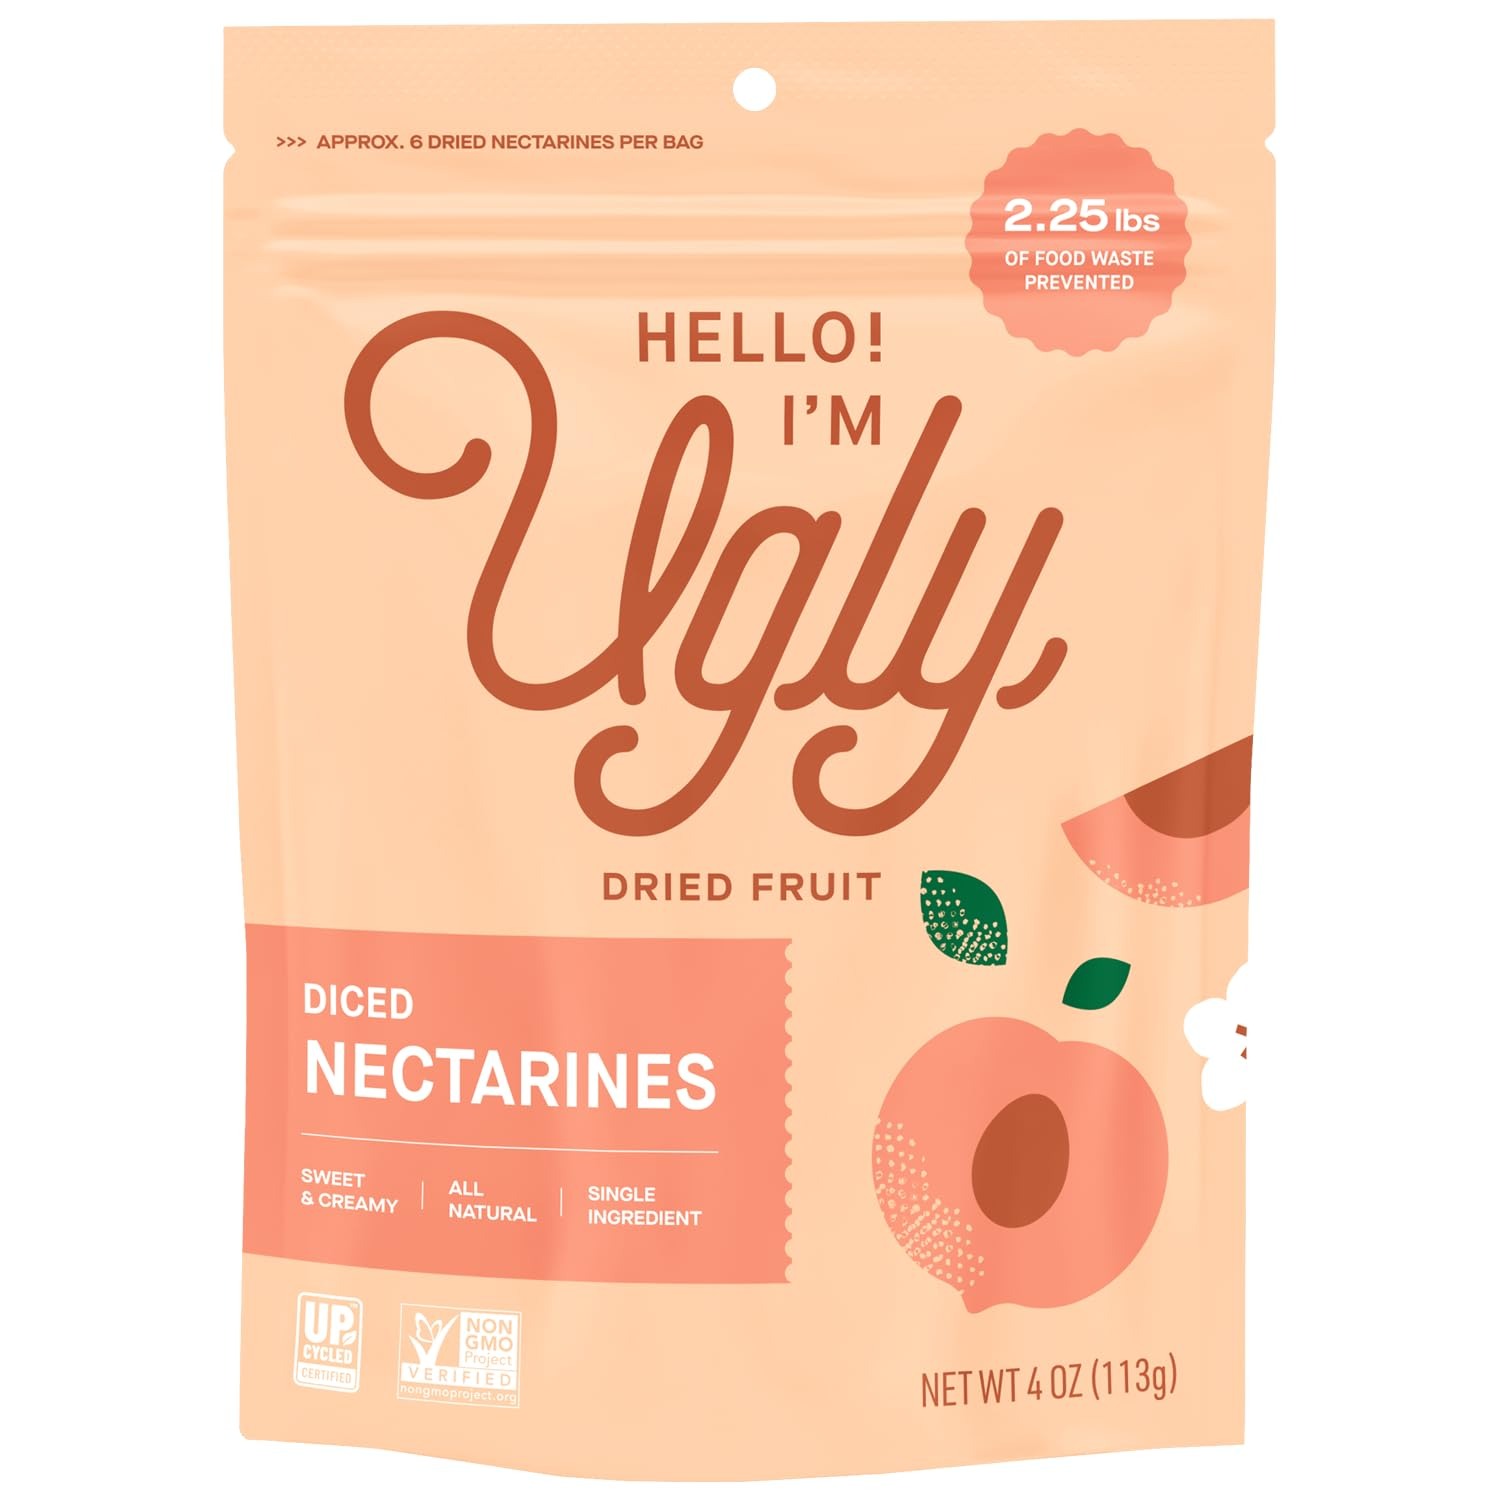
Item Name: Hello! I'm Ugly Upcycled White Nectarines, 4 OZâ€¦
Bullet Point 1: No hydrogenated fats or high fructose corn syrup allowed in any food
Bullet Point 2: No bleached or bromated flour
Bullet Point 3: No synthetic nitrates or nitrites
Product Description: Candy Snacks
Value: 4.0
Unit: Ounce

Price: 10.255